Lane splitting

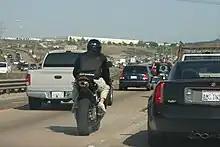
Two motorcycle riders lane splitting in California

In population-dense and traffic-congested urban areas, particularly in the developing world, the space between larger vehicles is filled with a wide variety of different kinds of two-wheeled vehicles, as well as pedestrians, and many other human or animal powered conveyances. In places such as Bangkok, Thailand and in Indonesia, the ability of motorcycles to take advantage of the space between cars has led to the growth of a motorcycle taxi industry. In Indonesia, the motorcycle is the most common type of vehicle.